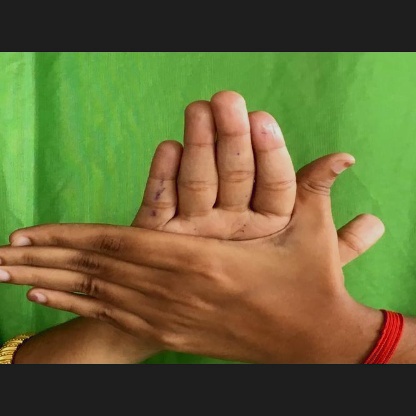
Mudra: Chakra